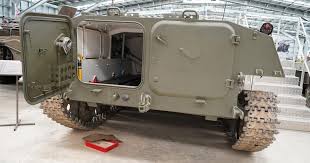
Label: MT_LB